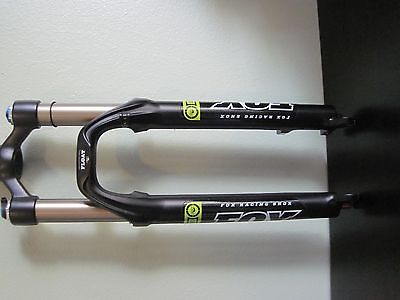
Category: bicycle